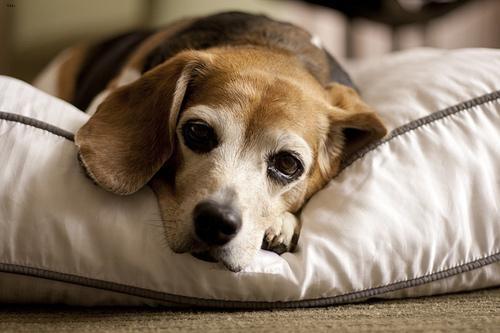
beagle